Arthur Hawkins

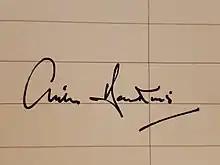
Arthur Hawkins signature 21 April 1977

Sir Arthur Ernest Hawkins (10 June 1913 – 13 January 1999) was an English mechanical and electrical engineer. Born in Lympley Stoke, Bath, Somerset and educated at the Great Yarmouth High School. He joined the CEGB and was heavily involved in the 275 kV and 400 kV Supergrid in the department of the Transmission Project Group. He married Laura Judith Tallent Draper in Marylebone Middlesex 1939. At the inception of the first 2000 MW power station West Burton in 1969 Arthur was then in charge of the CEGB Midlands Region based in Shirley, Solihull, West Midlands. He was made chairman of the CEGB in 1972 preceded by Sir Stanley Brown and proceeded by Glyn England in 1977. In June 1976 he was knighted as Chairman of the CEGB.